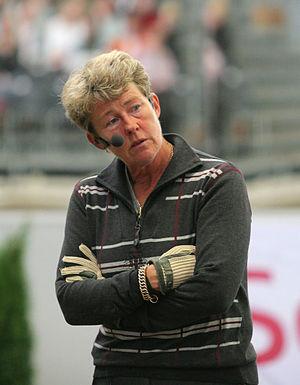
Kyra Kyrklund, né le 30 novembre 1951 à Helsinki, est une cavalière finlandaise de dressage.